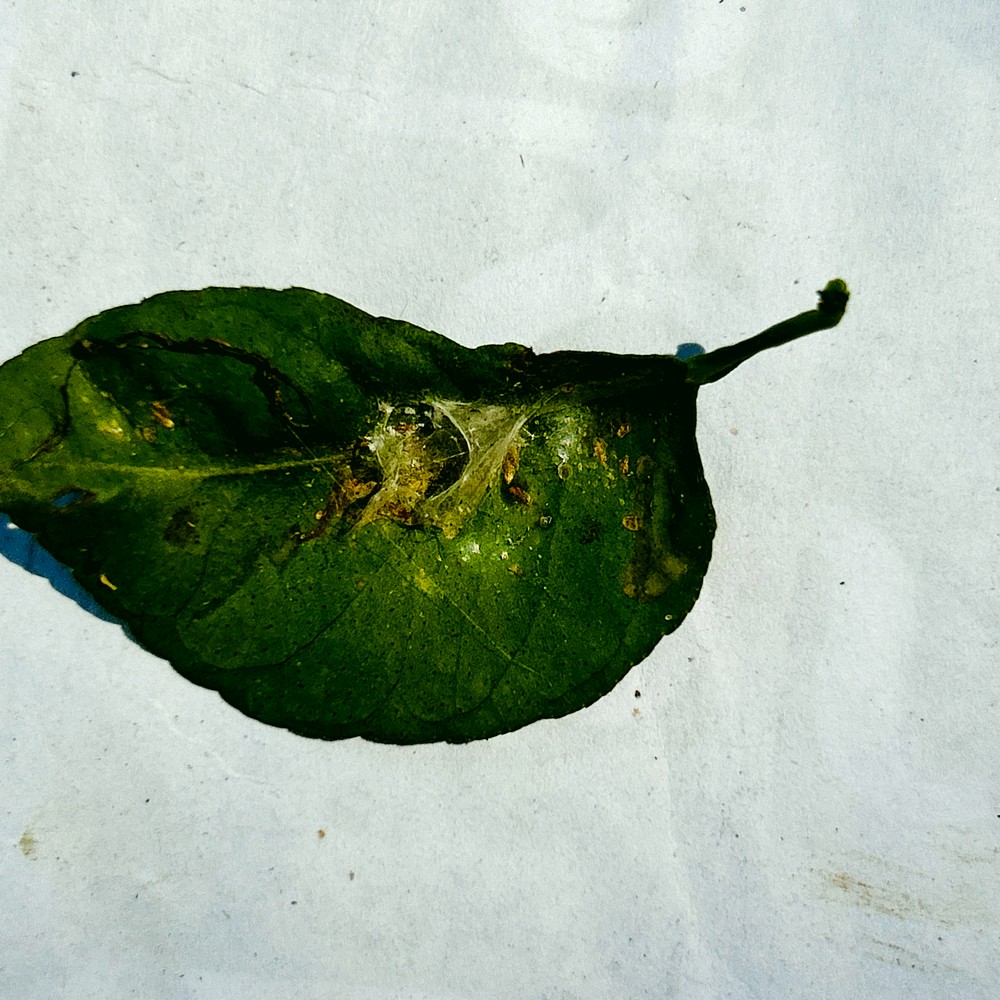
Label: Spider Mites